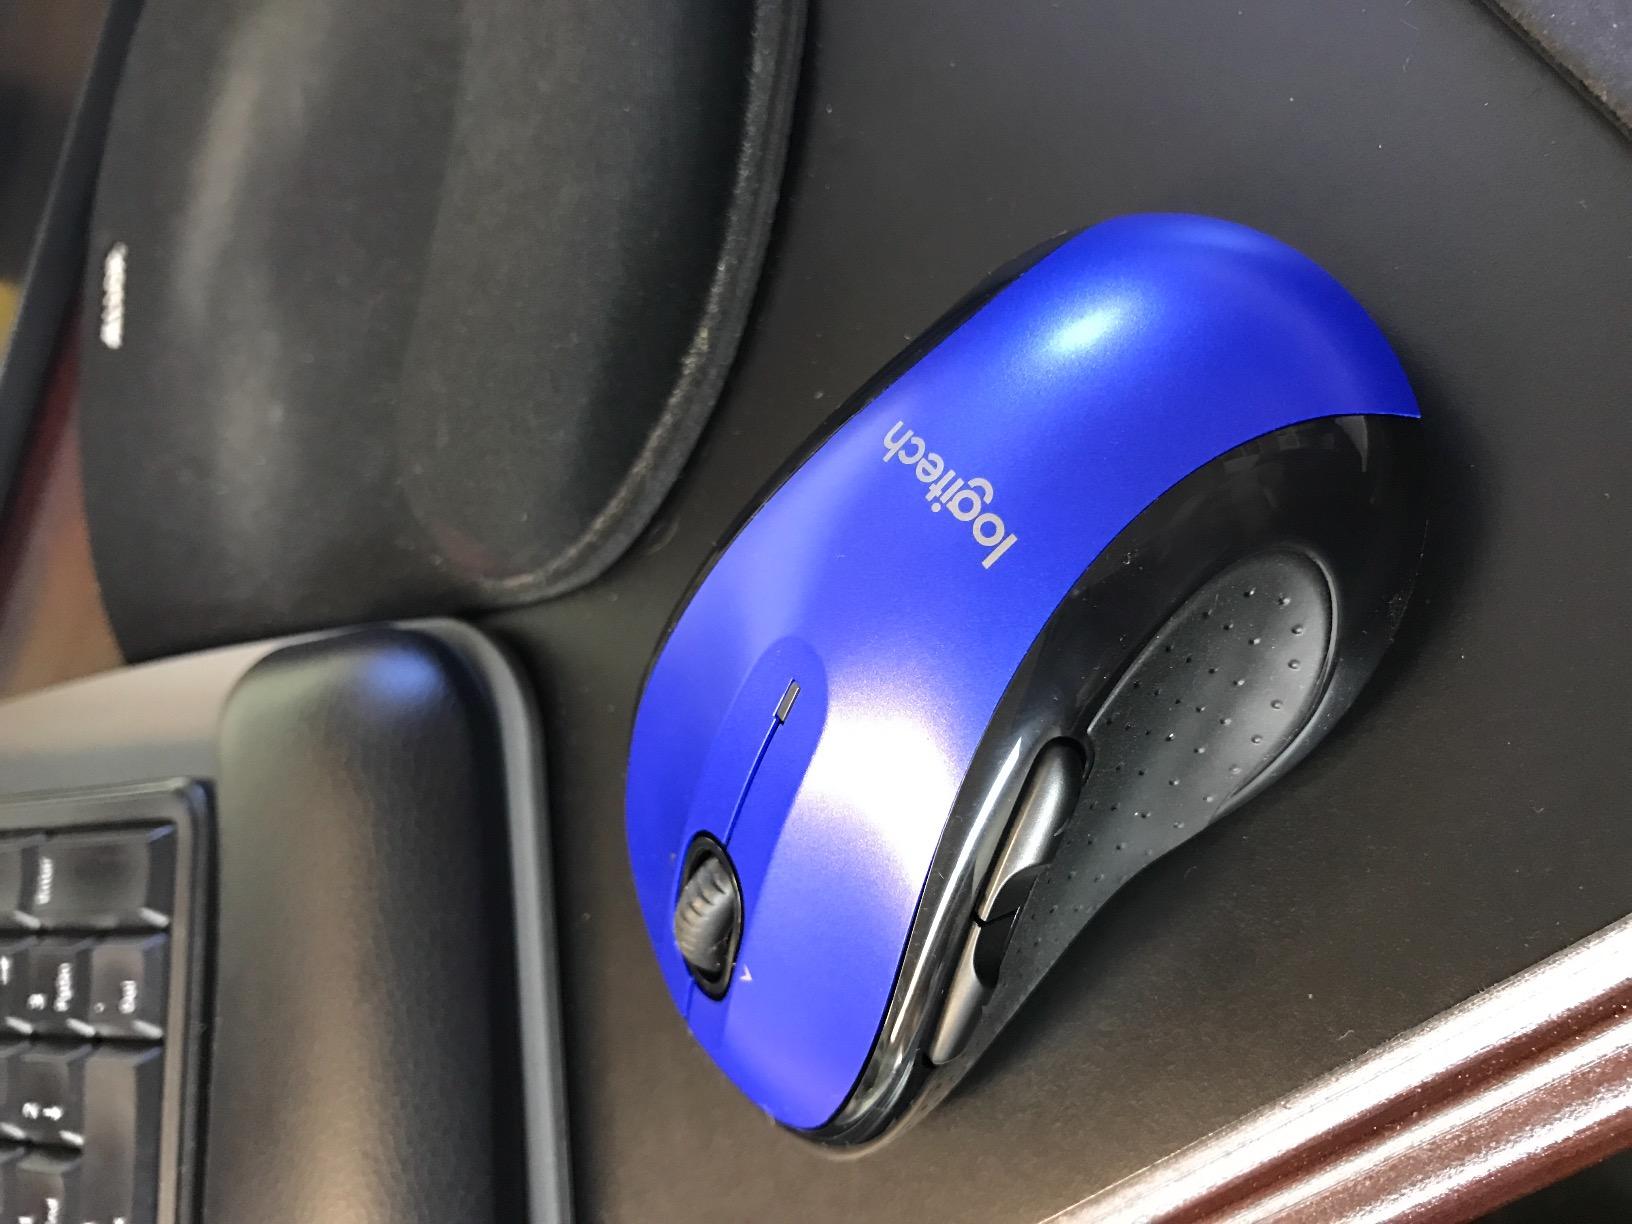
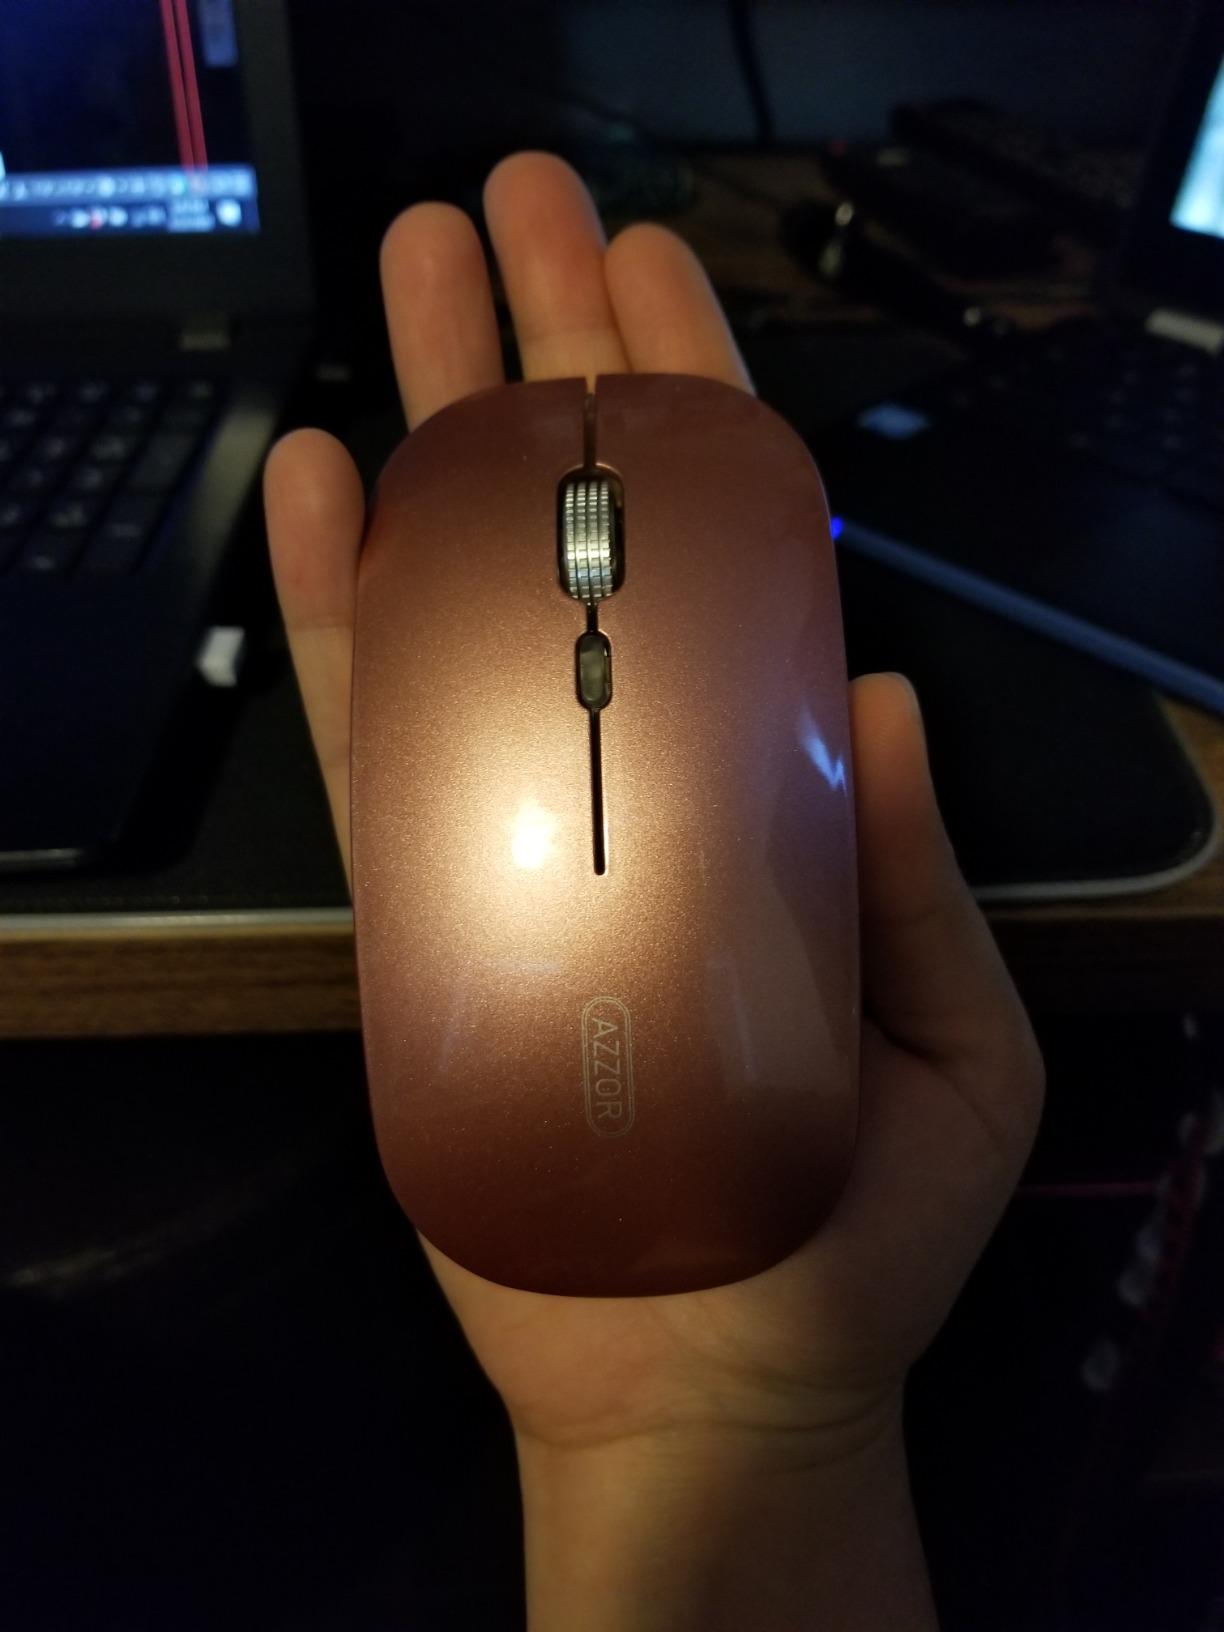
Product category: mouse
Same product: no